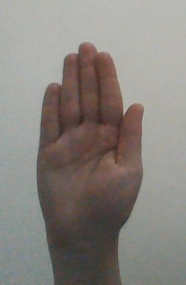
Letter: seen